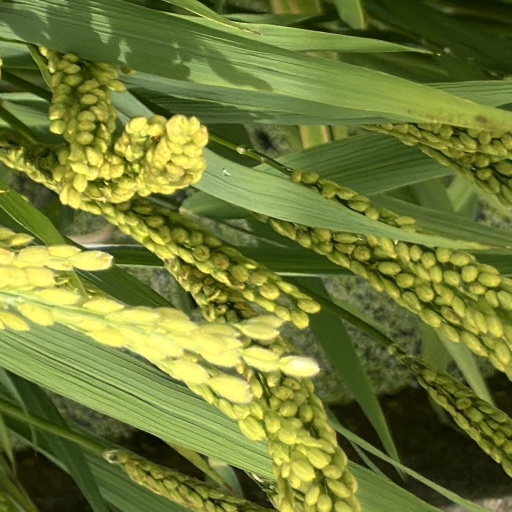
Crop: rice